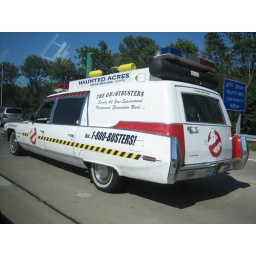
i saw this van driving in the highway